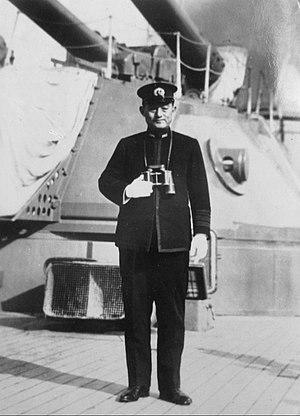
Mitsumasa Yonai, né le 2 mars 1880 et mort le 20 avril 1948, est un amiral de la Marine impériale japonaise et un homme d'État qui fut le 37ᵉ Premier ministre du Japon du 16 janvier 1940 au 22 juillet 1940. Il est connu pour sa tendance pro-britannique et pro-américaine, et son opposition à une alliance avec l'Allemagne nazie et l'Italie fasciste.